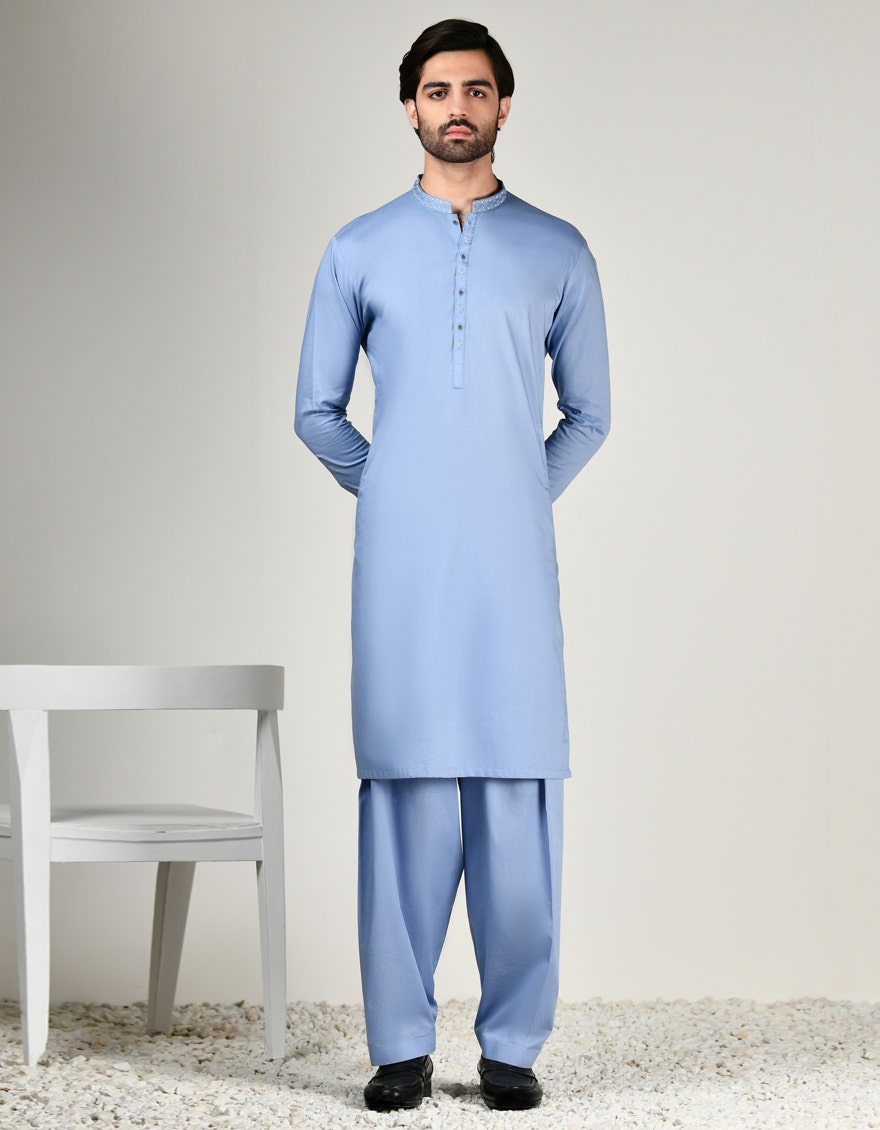
blue khan pajamas